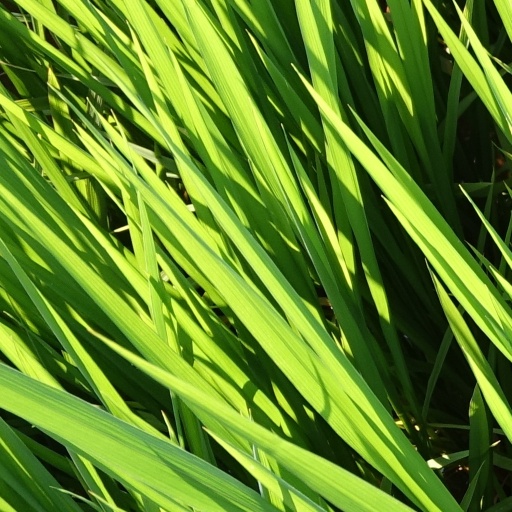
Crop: rice